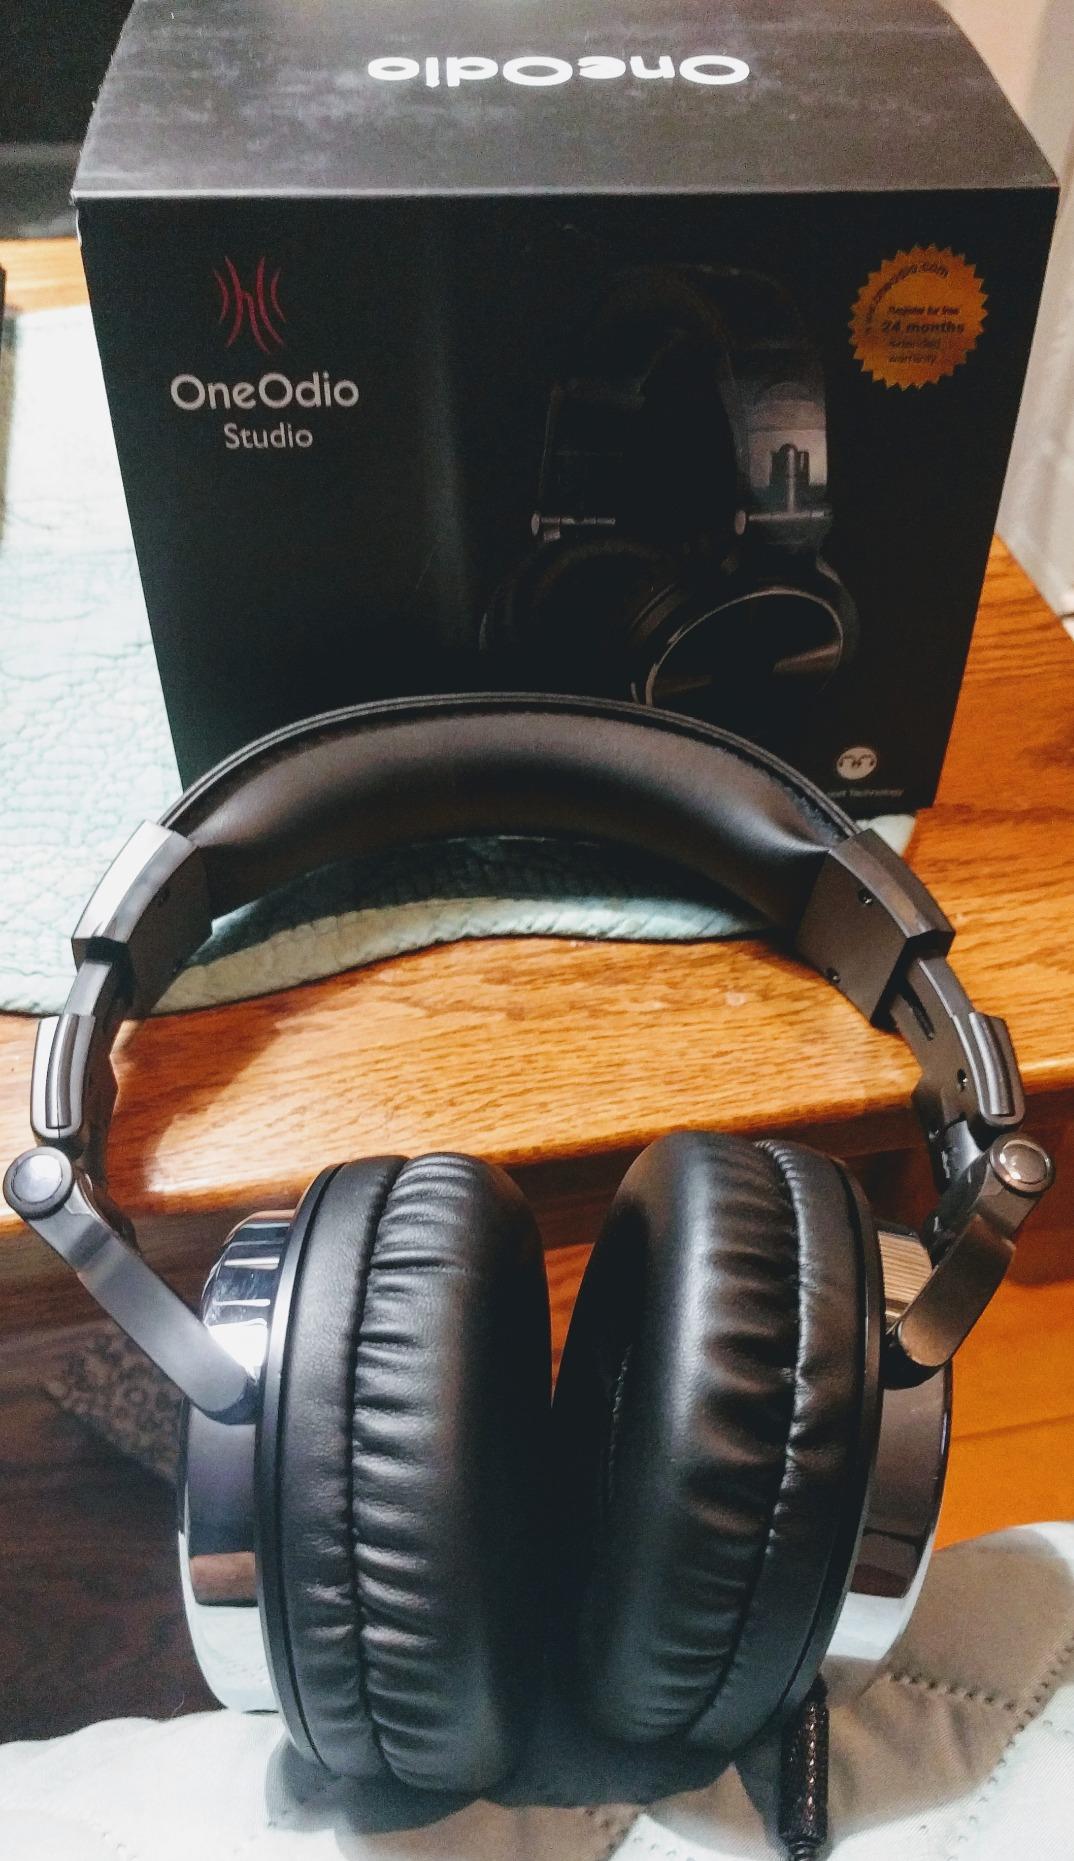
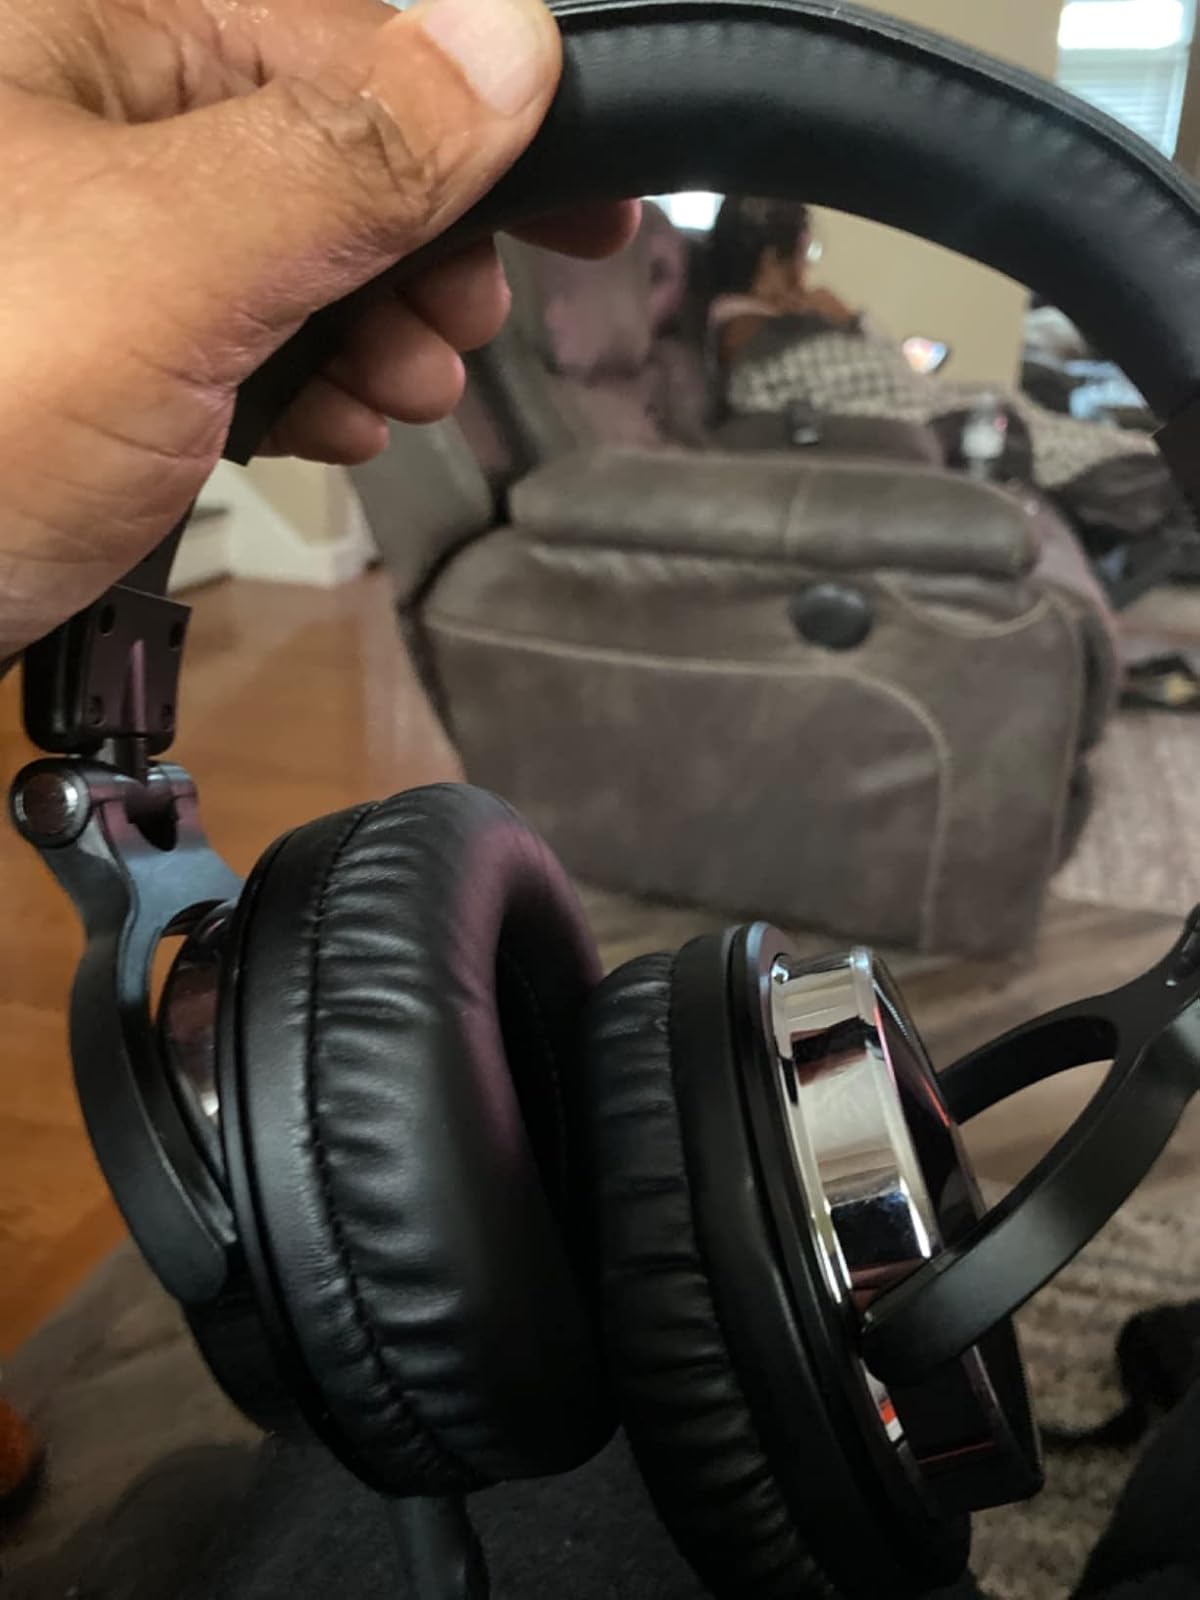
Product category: headphones
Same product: yes